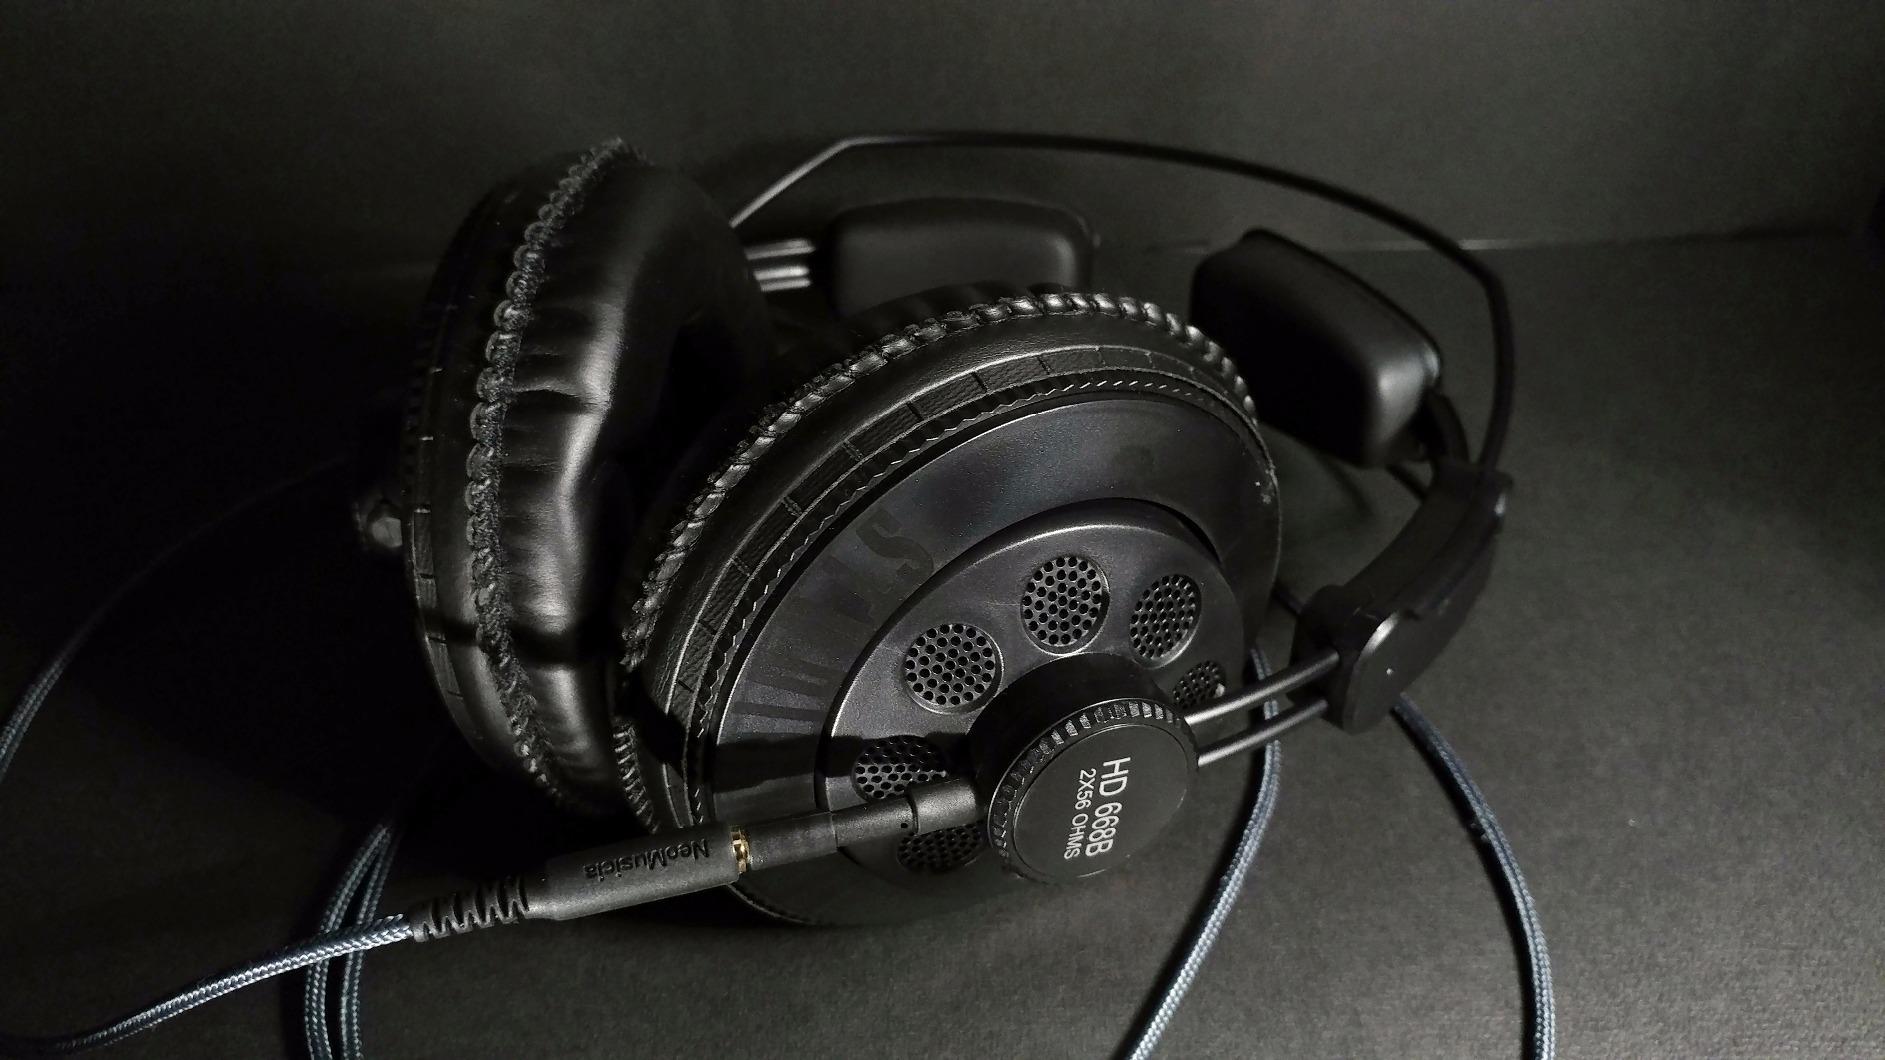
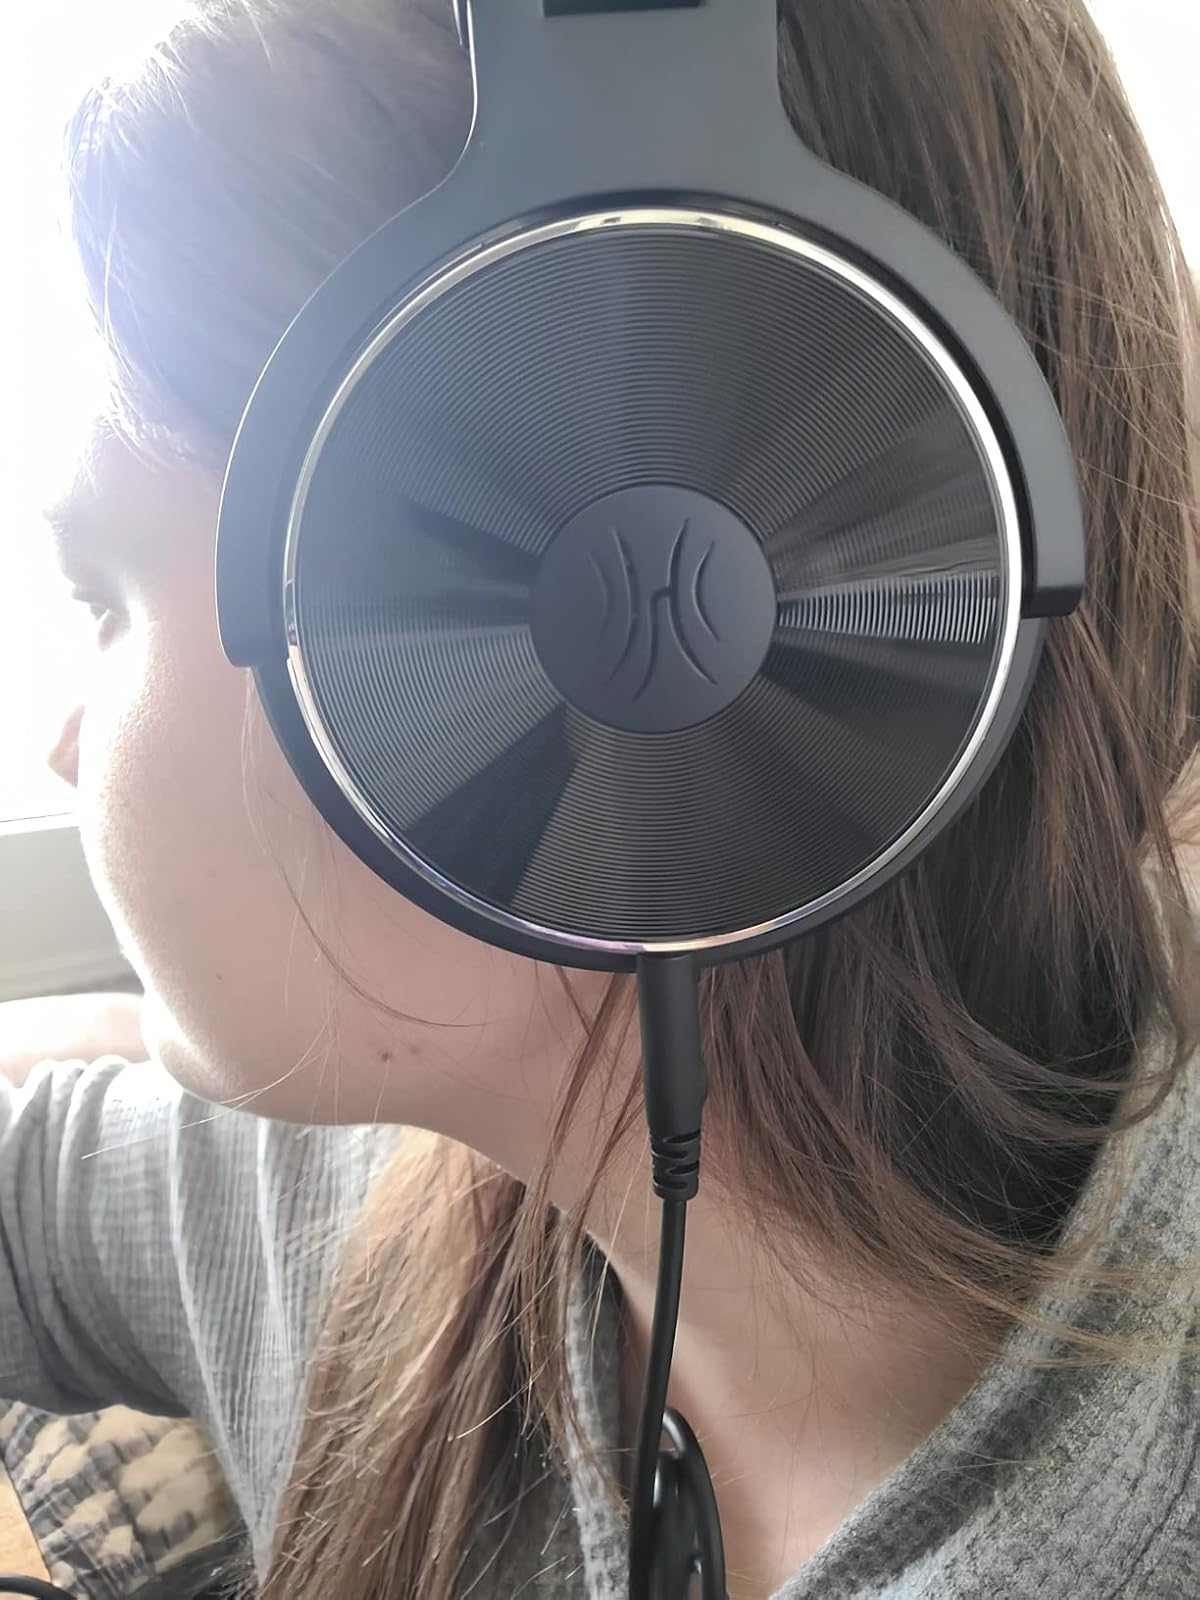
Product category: headphones
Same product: no